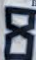
Number: 8